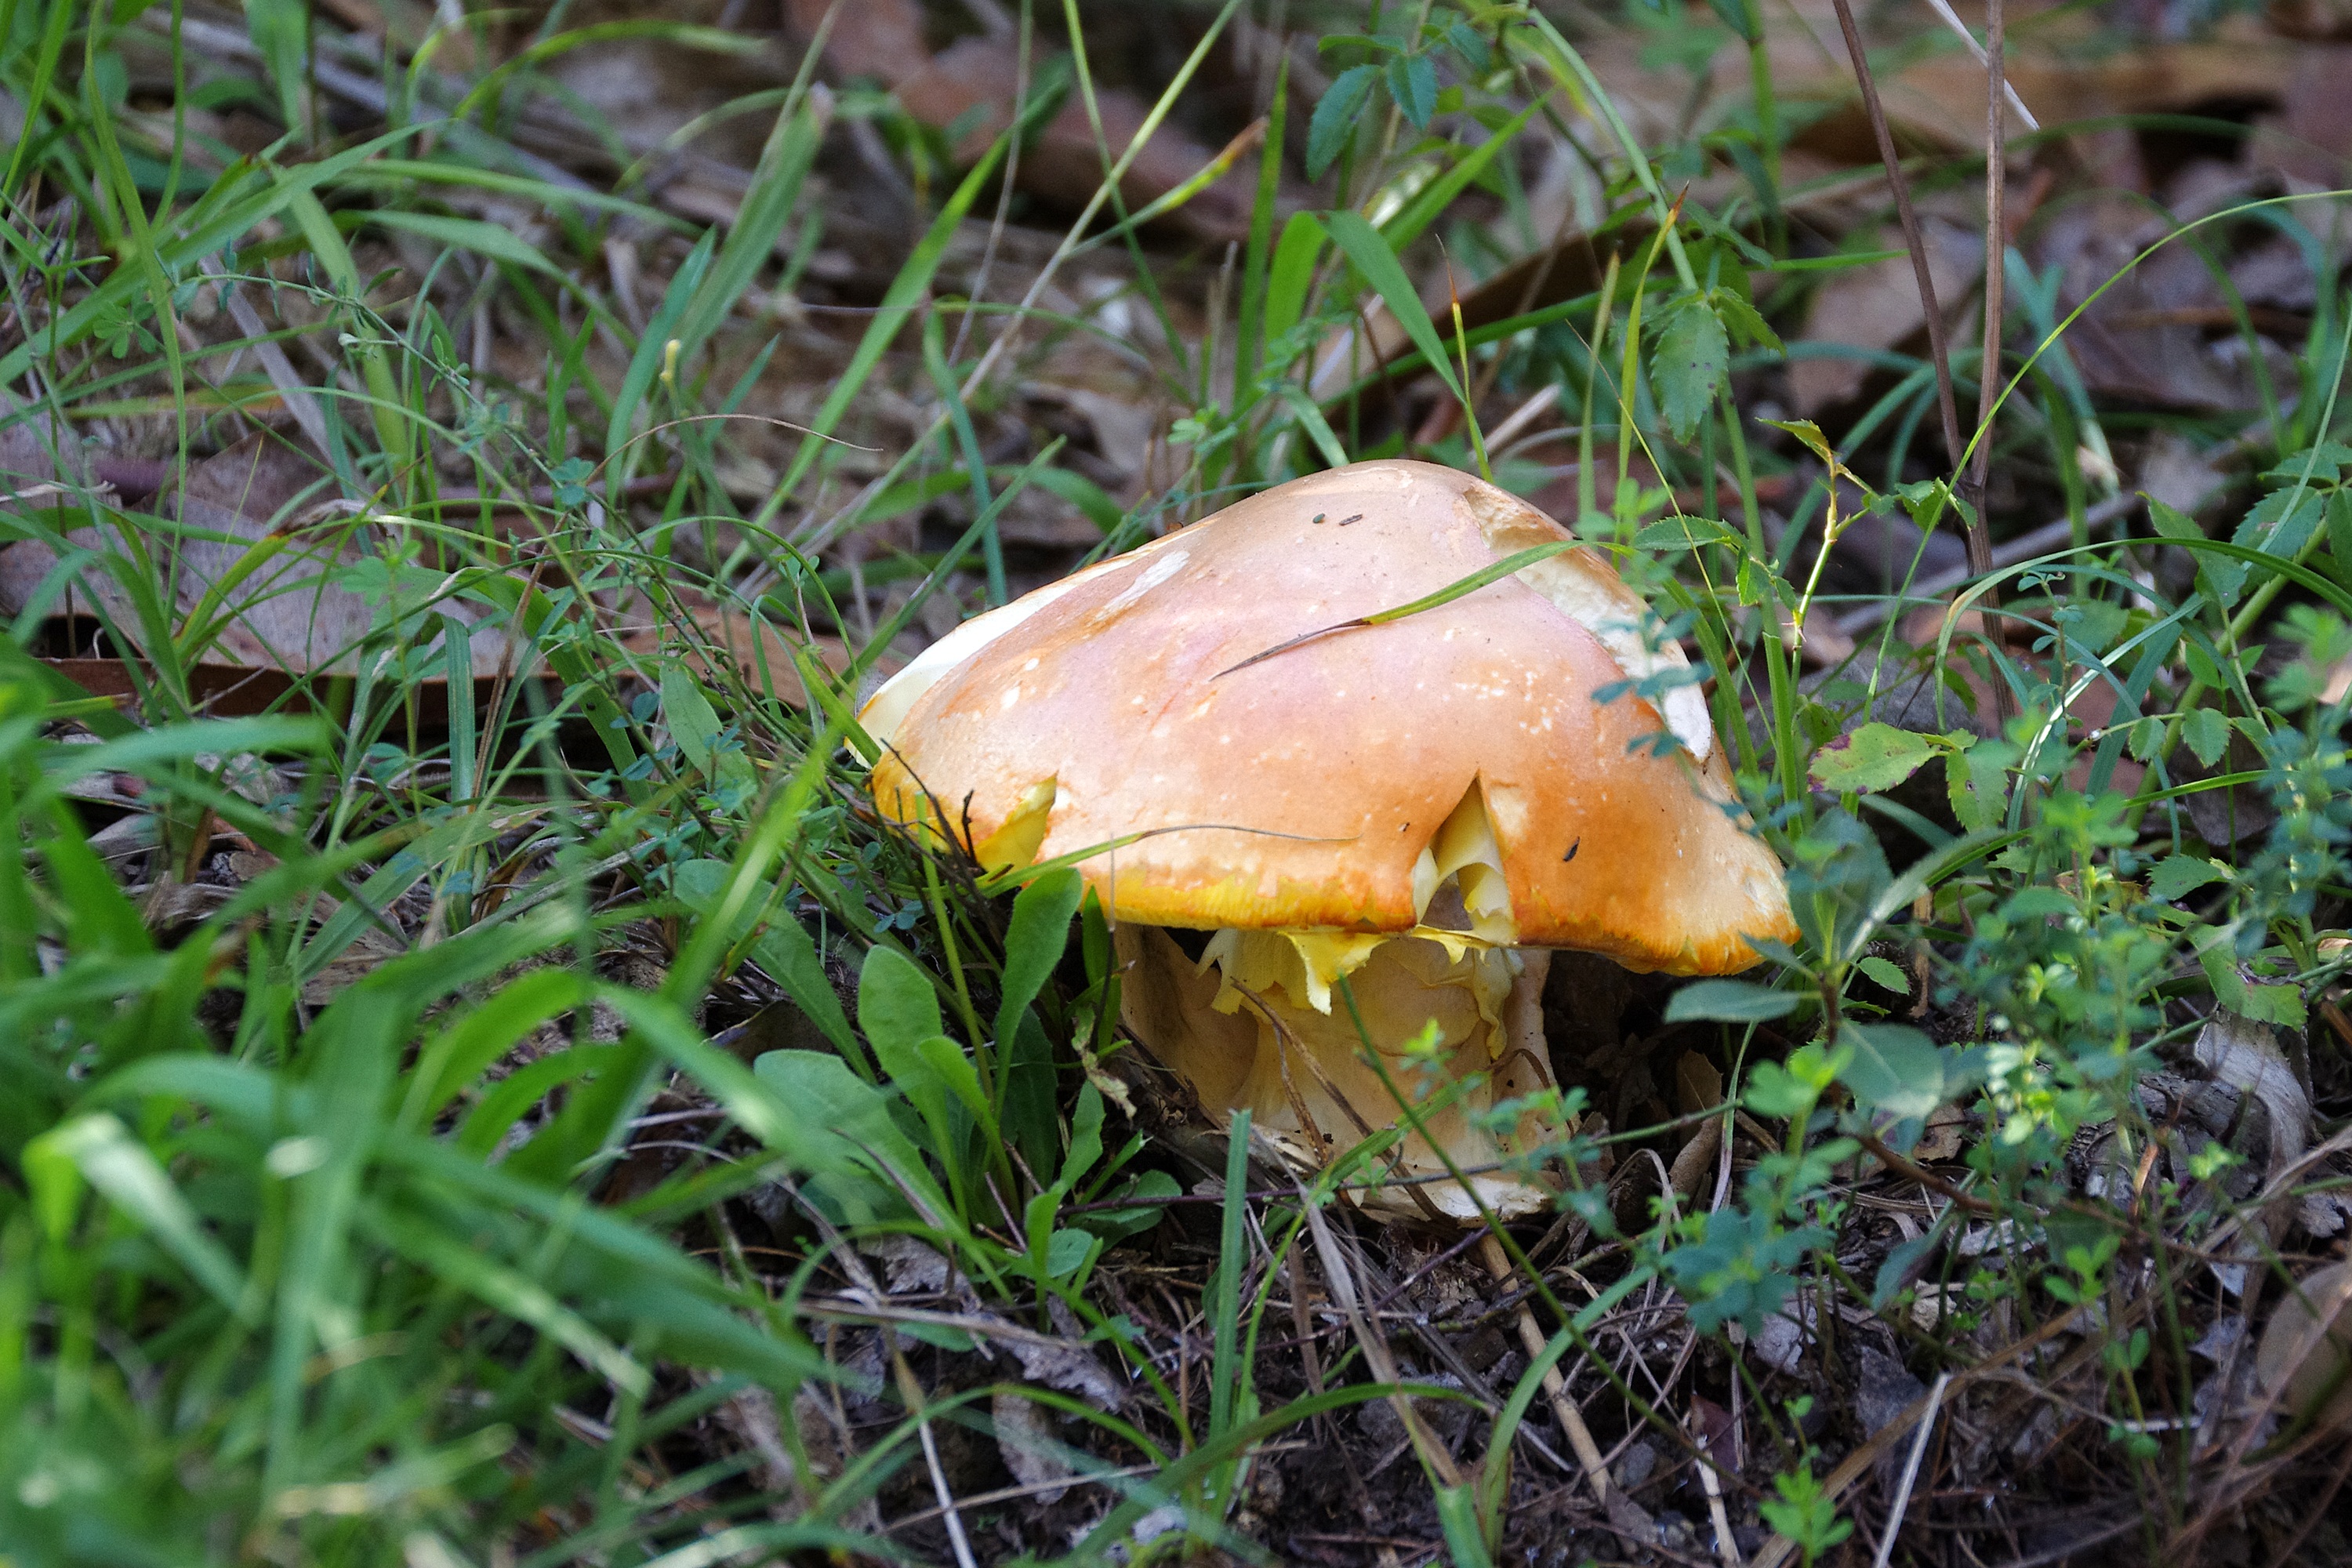
nature, forest, leaf, flower, foliage, autumn, mushroom, flora, fauna, fungus, mushrooms, underwood, woodland, agaric, bolete, autumn woods, dried leaves, macro photography, ovolo, ovules, good ovolo, amanita caesarea, in the autumn, edible mushroom, penny bun